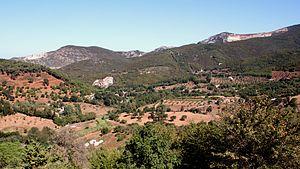
Les monts Métallifères sont un territoire italien constitué des collines les plus extrêmes du massif des Apennins toscans.